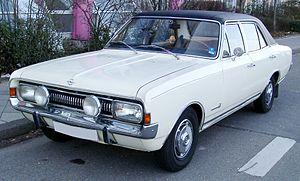
L'Opel Commodore était un modèle produit par Opel et General Motors de 1967 à 1982, remplacé par l'Omega.